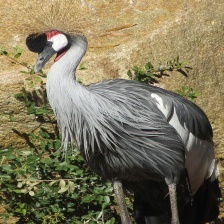
Species: AFRICAN CROWNED CRANE
Scientific name: BALEARICA REGULORUM
ImageNet parent category: crane